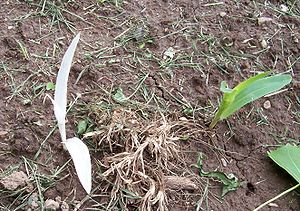
Klorose (plantesygdom)
En helhvid majsplante med klorose ved siden af en normal grønfarvet majsplante.
Klorose er indenfor botanik et samlingsnavn for forskellige sygdomstilstande hos planter, som kendetegnes ved nedsat eller udebleven evne til at danne klorofyl. Dette medfører at bladene bliver blege eller til og med helt hvide og planten får nedsat livskraft.